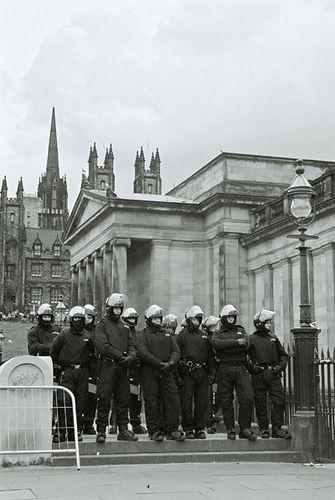
Weather: cloudy or overcast